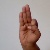
The image shows a hand gesture representing the letter 'F' in Indian Sign Language.